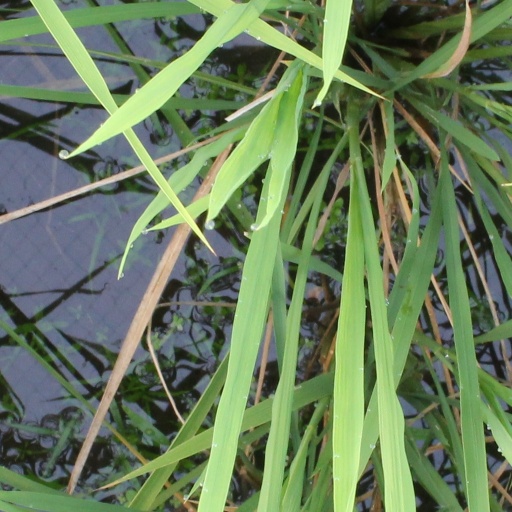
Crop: rice